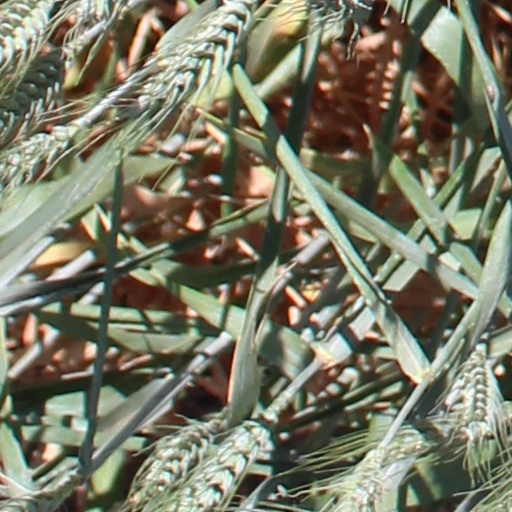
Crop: wheat